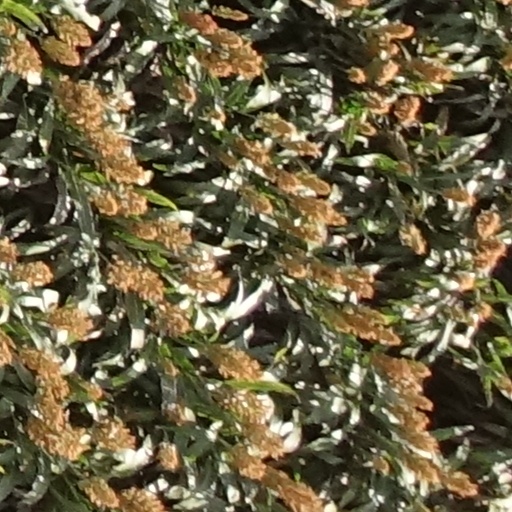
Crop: sorghum